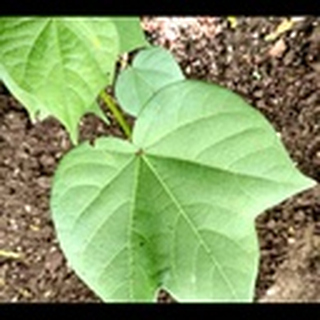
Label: healthy_cotton